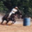
Label: horse